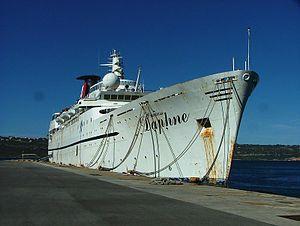
Le navire de croisière Princess Daphné détenu à Souda en 2014.Italiano: La nave di crociera Princess Daphné trattene a Souda nel 2014.
Le Princess Daphné est un navire de croisière portugais construit à l’origine comme cargo sous le nom de Port Sydney en 1954 par les chantiers Swan Hunter WR de Wallsend pour la compagnie Port Line. Il est converti en navire de croisière en Grèce entre 1972 et 1974 et effectue des croisières jusqu’à sa démolition en 2014 à Alang après être resté désarmé à Souda pendant un an et demi.